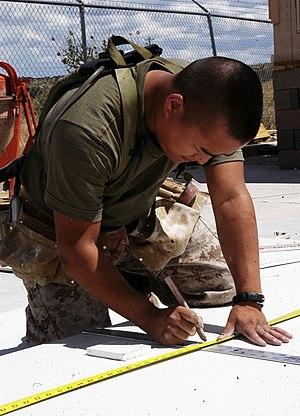
En géométrie, la longueur est la mesure d'une courbe dans un espace sur lequel est définie une notion de distance. La longueur est une mesure linéaire sur une seule dimension, par opposition à la surface qui est une mesure sur deux dimensions, et au volume dont la mesure porte sur trois dimensions. La longueur d'une courbe ne doit pas être confondue avec la distance entre deux points, laquelle est généralement plus petite que la longueur d'une courbe les reliant, la distance la plus courte étant celle mesurée suivant une ligne droite.